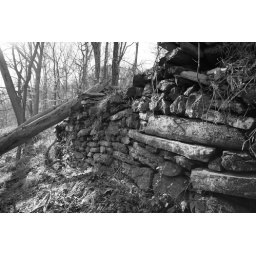
wall in the woods, rolling hill park